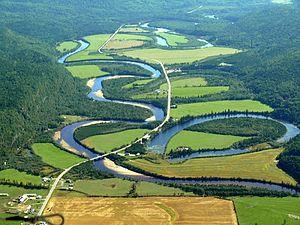
La rivière Croche ( on peut voir en bas le début du village La Croche )
La rivière Croche est un affluent de la rivière Saint-Maurice, coulant dans les régions du Saguenay–Lac-Saint-Jean et de la Haute-Mauricie, au Québec, Canada. La rivière Croche traverse les territoires suivants cantons de Chabanel et Bécard, dans Lac-Ashuapmushuan, dans la MRC Le Domaine-du-Roy, dans la région administrative du Saguenay–Lac-Saint-Jean et les cantons de Michaux, Lavoie, Langelier et Malhiot, dans le territoire de l'agglomération de La Tuque, dans la Mauricie.